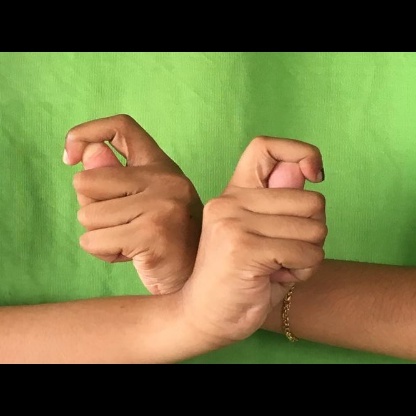
Mudra: Berunda